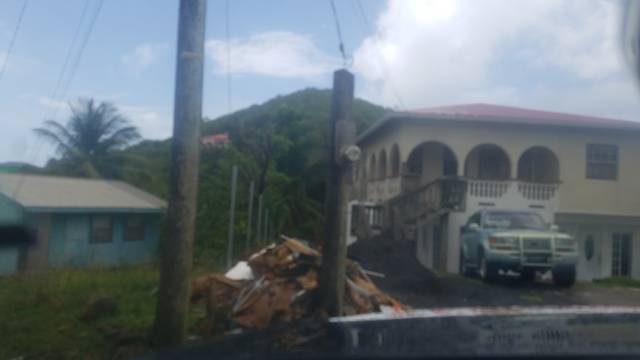
Region: Saint Lucia
Coordinates: 13.747, -60.967